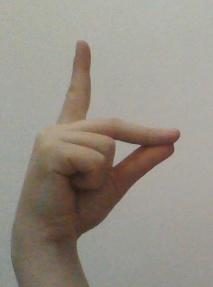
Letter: ta